Allopathic medicine

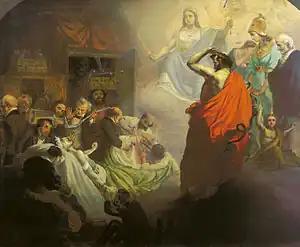
"Homeopathy Looks at the Horrors of Allopathy", by Alexander Beideman (1857)

Allopathic medicine, or allopathy, from Ancient Greek ἄλλος ("állos"), meaning "other", and πάθος ("páthos"), meaning "pain", is an archaic and derogatory label originally used by 19th-century homeopaths to describe heroic medicine, the precursor of modern evidence-based medicine. There are regional variations in usage of the term. In the United States, the term is sometimes used to contrast with osteopathic medicine, especially in the field of medical education. In India, the term is used to distinguish conventional modern medicine from Siddha medicine, Ayurveda, homeopathy, Unani and other alternative and traditional medicine traditions, especially when comparing treatments and drugs.